Mk 61 105 mm self-propelled howitzer

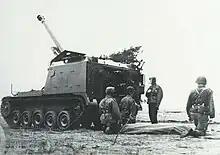
In position ready to fire

The primary armament for the vehicle is an Obusier de 105 modèle 1950 howitzer with a wide range of elevation -4° to +66° but with limited traverse 20° right and left. Traverse and elevation are both manual. French, Israeli, and Moroccan vehicles have a gun barrel which is 23 calibers in length while Dutch vehicles have a barrel 30 calibers in length. Both have a hydro-pneumatic recoil system below the barrel and both are fitted with a double-baffle muzzle brake. The gun fires semi-fixed ammunition and 55 rounds of ammunition can be carried in the gun compartment. Generally, 6 of the 55 rounds were high-explosive anti-tank warhead (HEAT) with the remaining rounds being HE (high explosive). The HEAT round could penetrate of armor at an incidence of 0° or or armor at 65°.